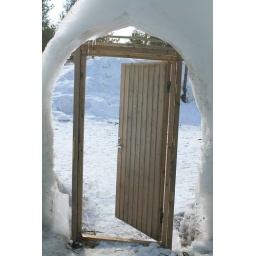
Ice house door in Santa's Village